Huon Hooke

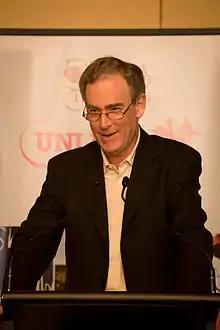
Huon Hooke at Geelong Wine Show 2010

Hooke is the Chair of the Vin de Champagne Awards and judge of the Australian Winemaker of the Year. He tastes wines blind and writes for "The Real Review", "Decanter" and "Gourmet Traveller Wine", "Sydney Morning Herald". Hooke judges about ten wine competitions a year in Australia, New Zealand, Italy and other countries.